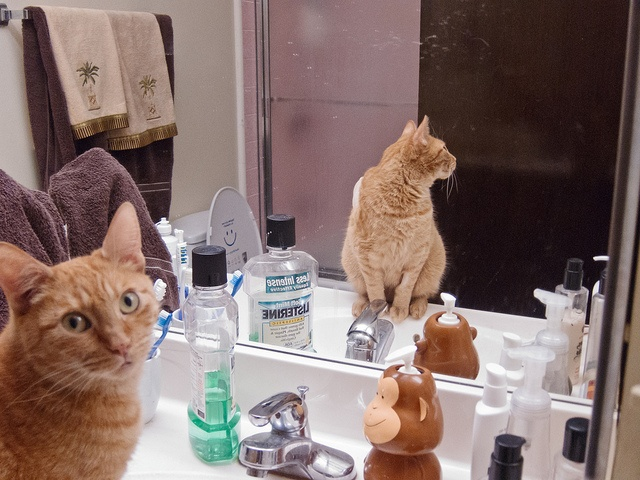
A cat sitting in a sink looking back at the camera.
a cat stands on a counter in front of a mirror
A cat sitting on a bathroom sink near a mirror.
a cat that is standing in font of a mirror
there is a cat that is sitting on the bathroom counter